Greenhithe railway station

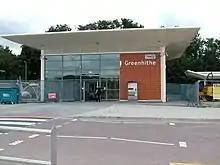
The new Greenhithe Station nearing completion

Before Bluewater was built Greenhithe station was just a small village station. The only access between the entrance and the London-bound platform was via a subway with no disabled access.